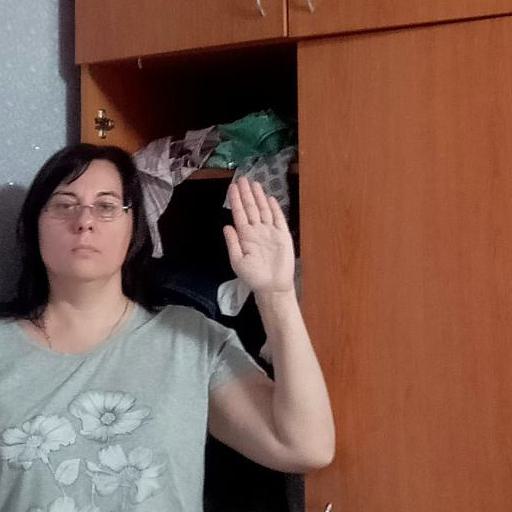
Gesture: stop